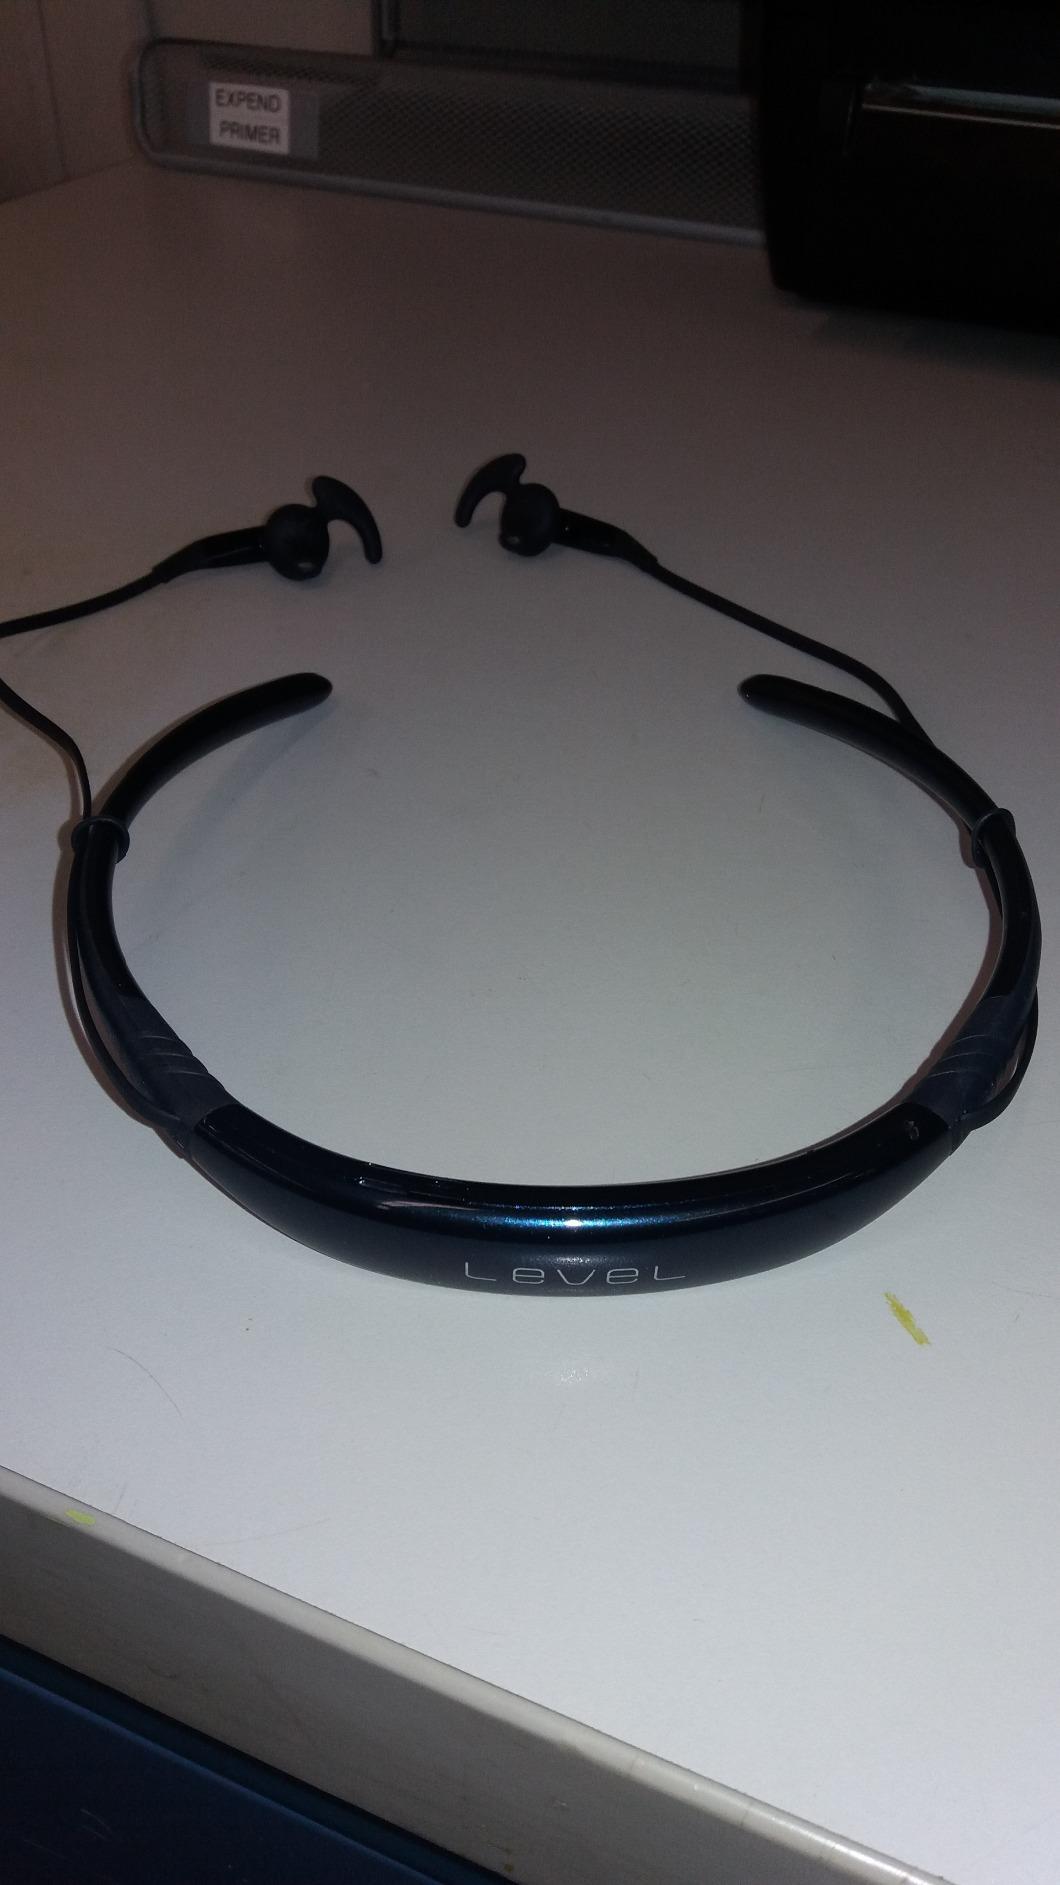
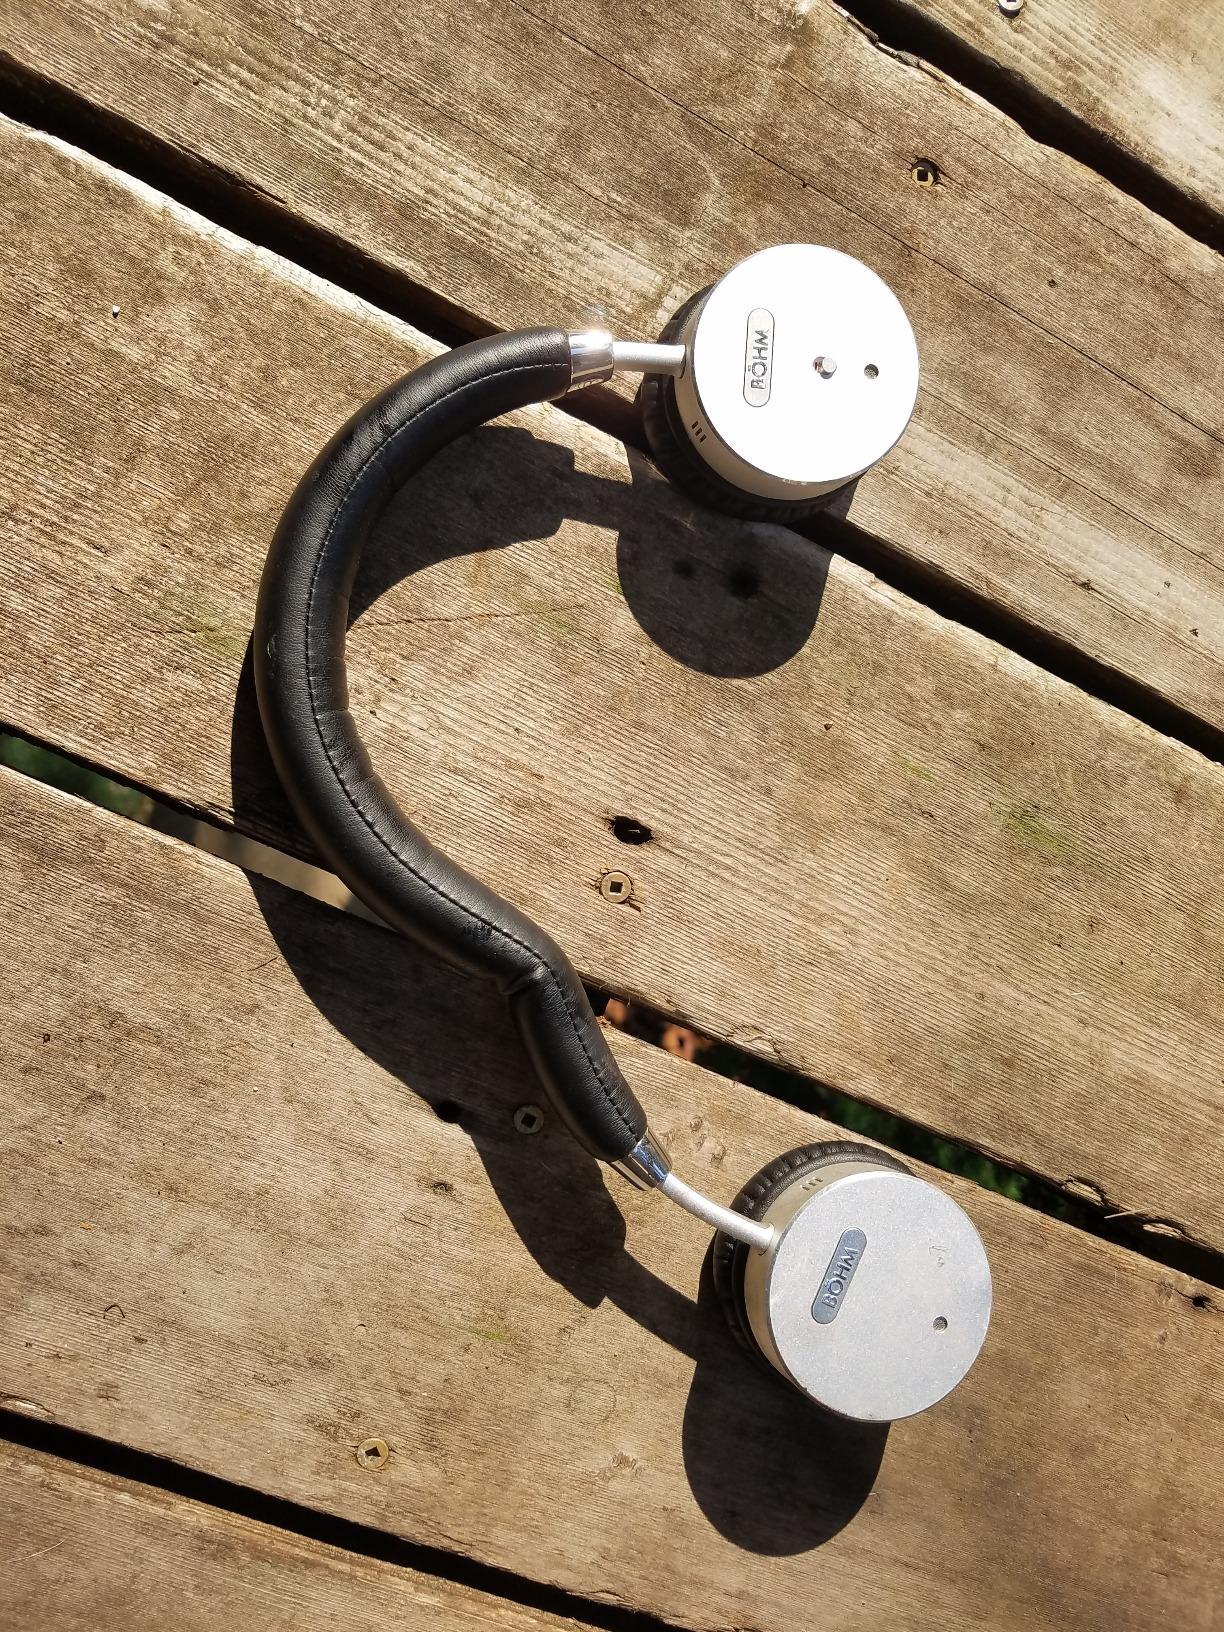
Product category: headphones
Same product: no